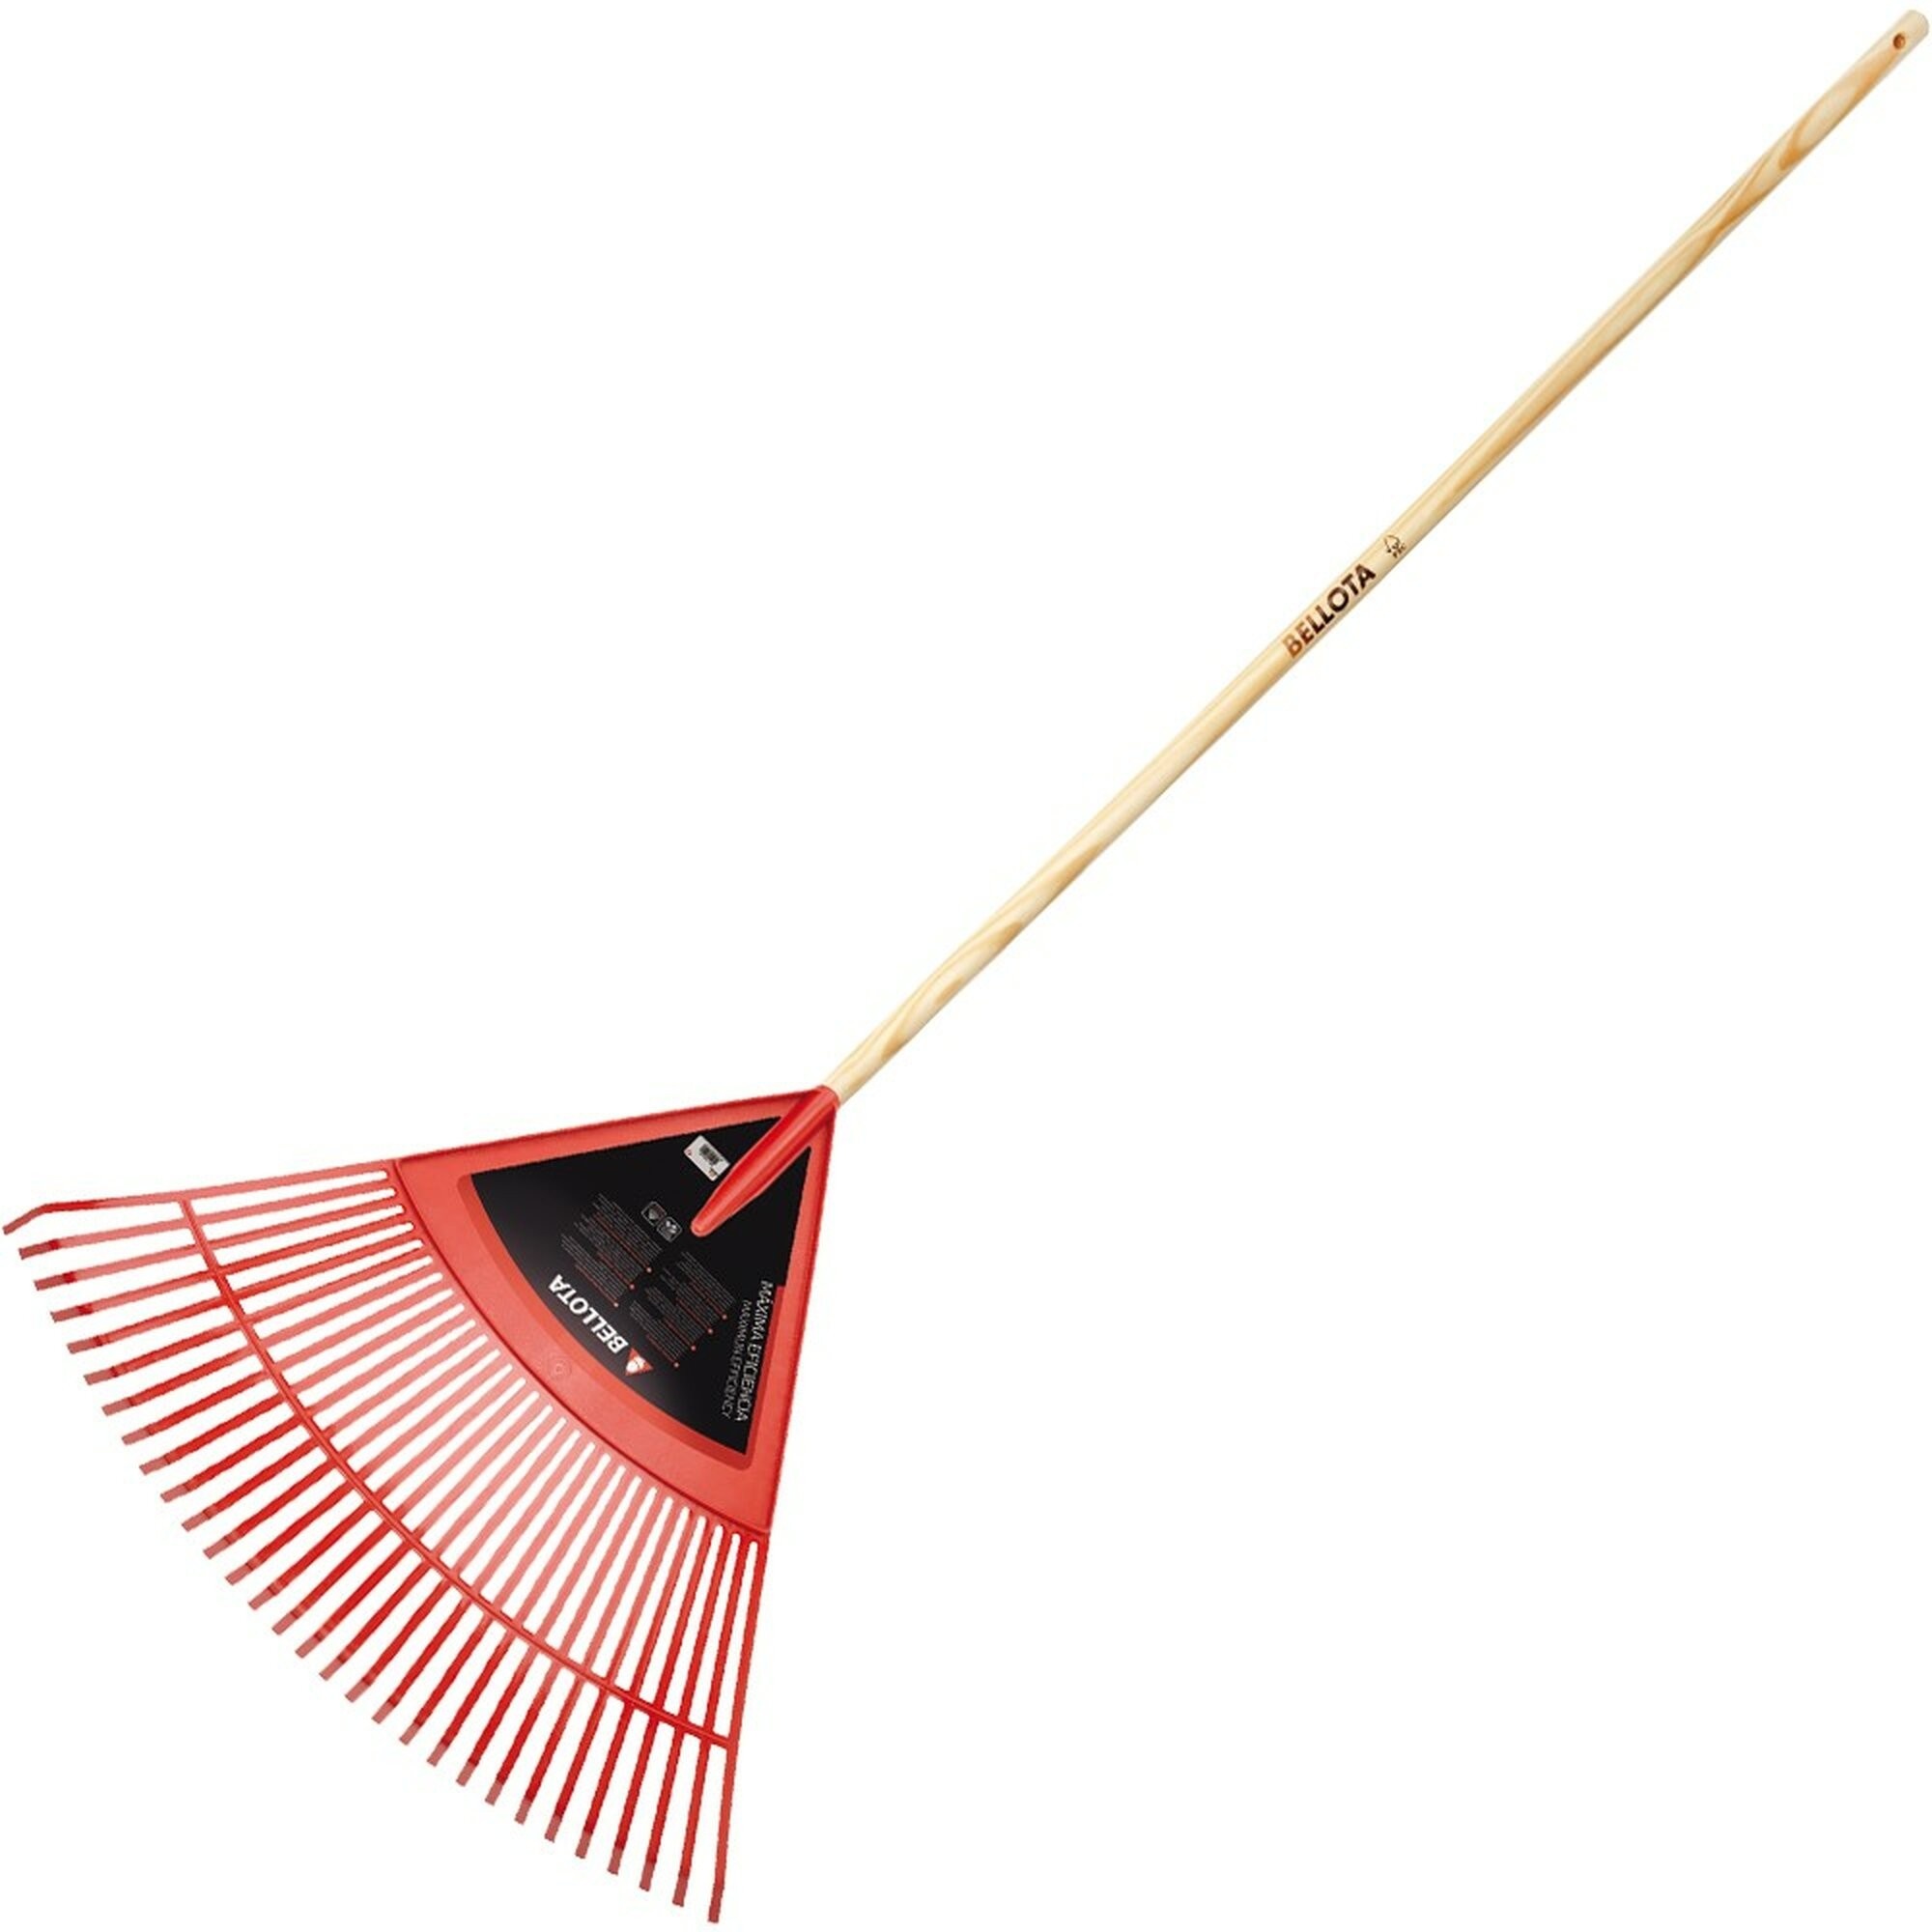
Escoba de Plástico con Mango / 3034-32 CM
Escoba de plástico extragrande púa plana para limpieza de césped con mango madera FSC / 303432CM
Brand: BELLOTA
Category: Home & Garden > Lawn & Garden > Gardening > Gardening Tools > Rakes